History of photographic lens design

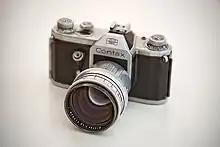
Zeiss "Biotar" 7.5 cm with Smakula's coating, indicated by red T.

In 1886/1890 the natural phenomenon was noticed by Lord Rayleigh (Rayleigh's Film) and later by Dennis Taylor in 1896, that some lenses with glass tarnished by age counter-intuitively produced brighter images. Investigation revealed that the oxidation layer suppressed surface reflections by destructive interference.